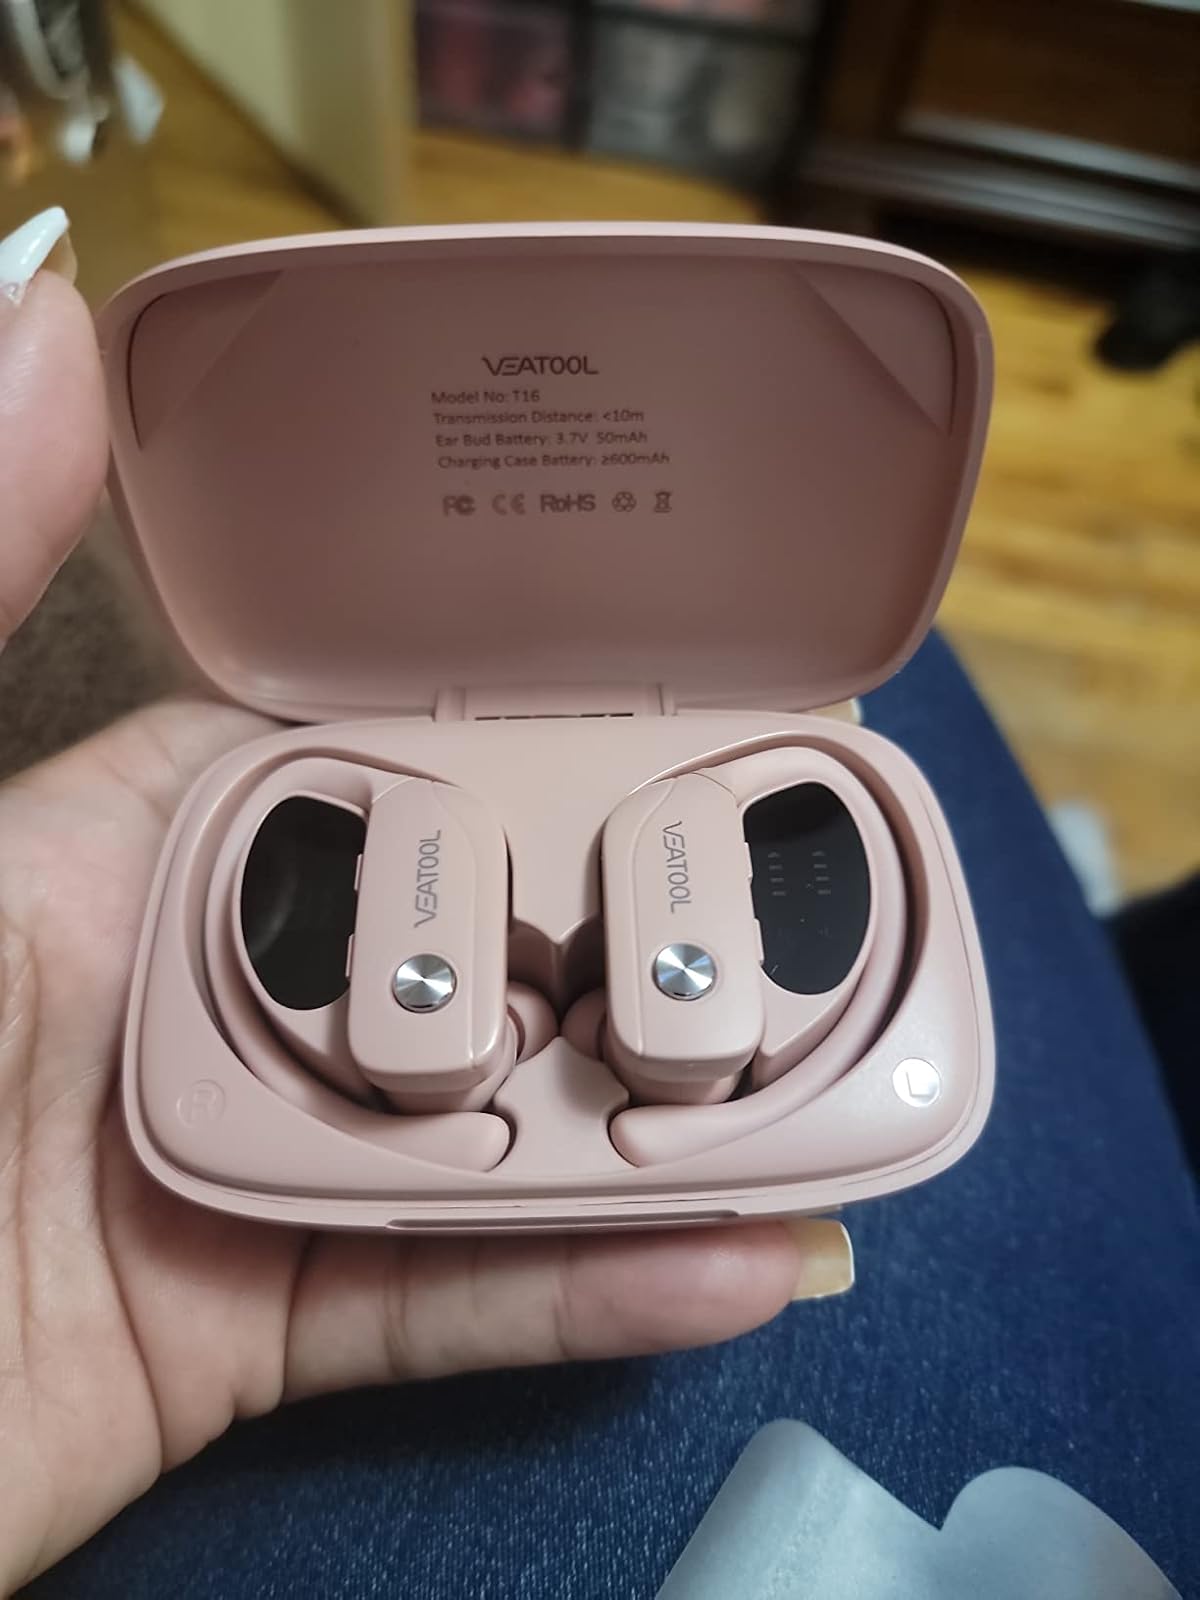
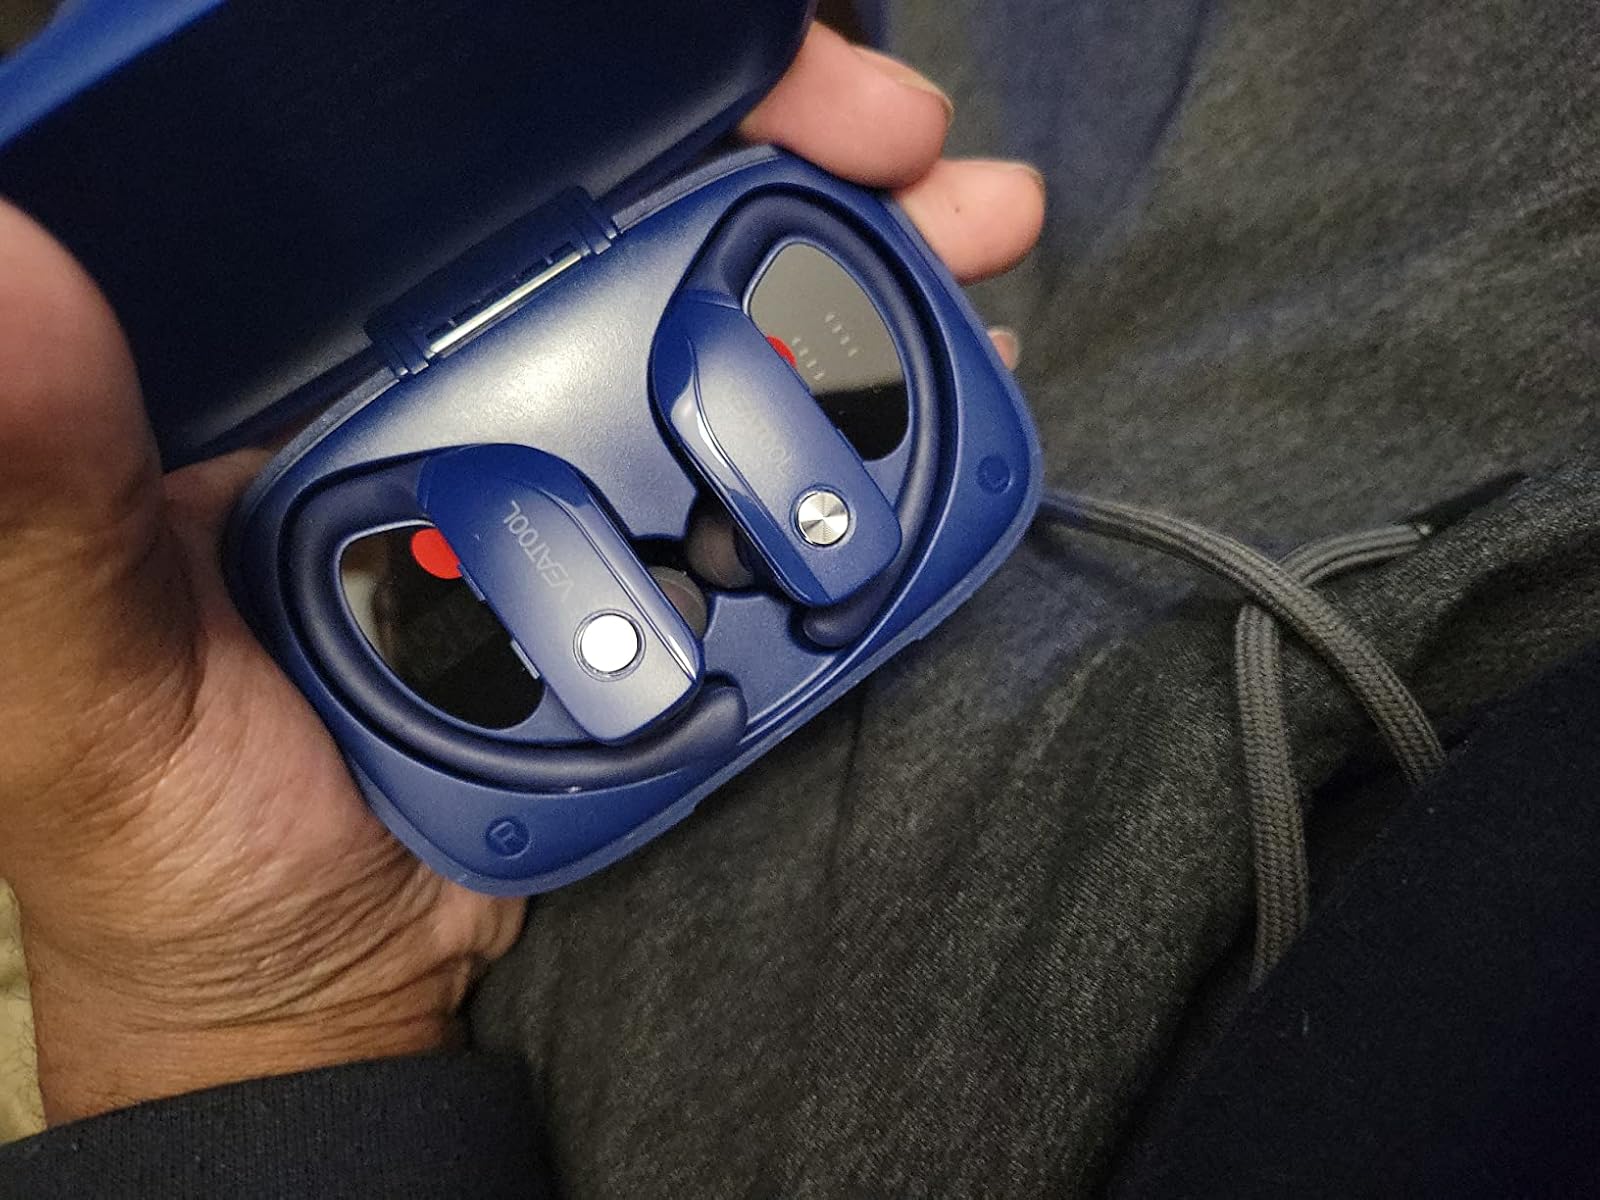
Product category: earbuds
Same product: no